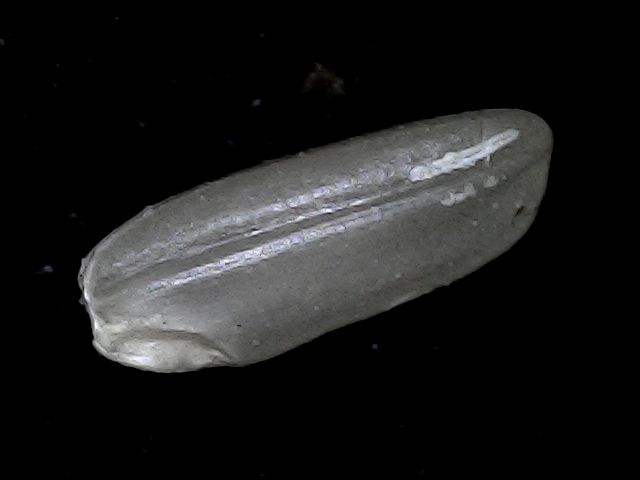
Rice variety: BD79